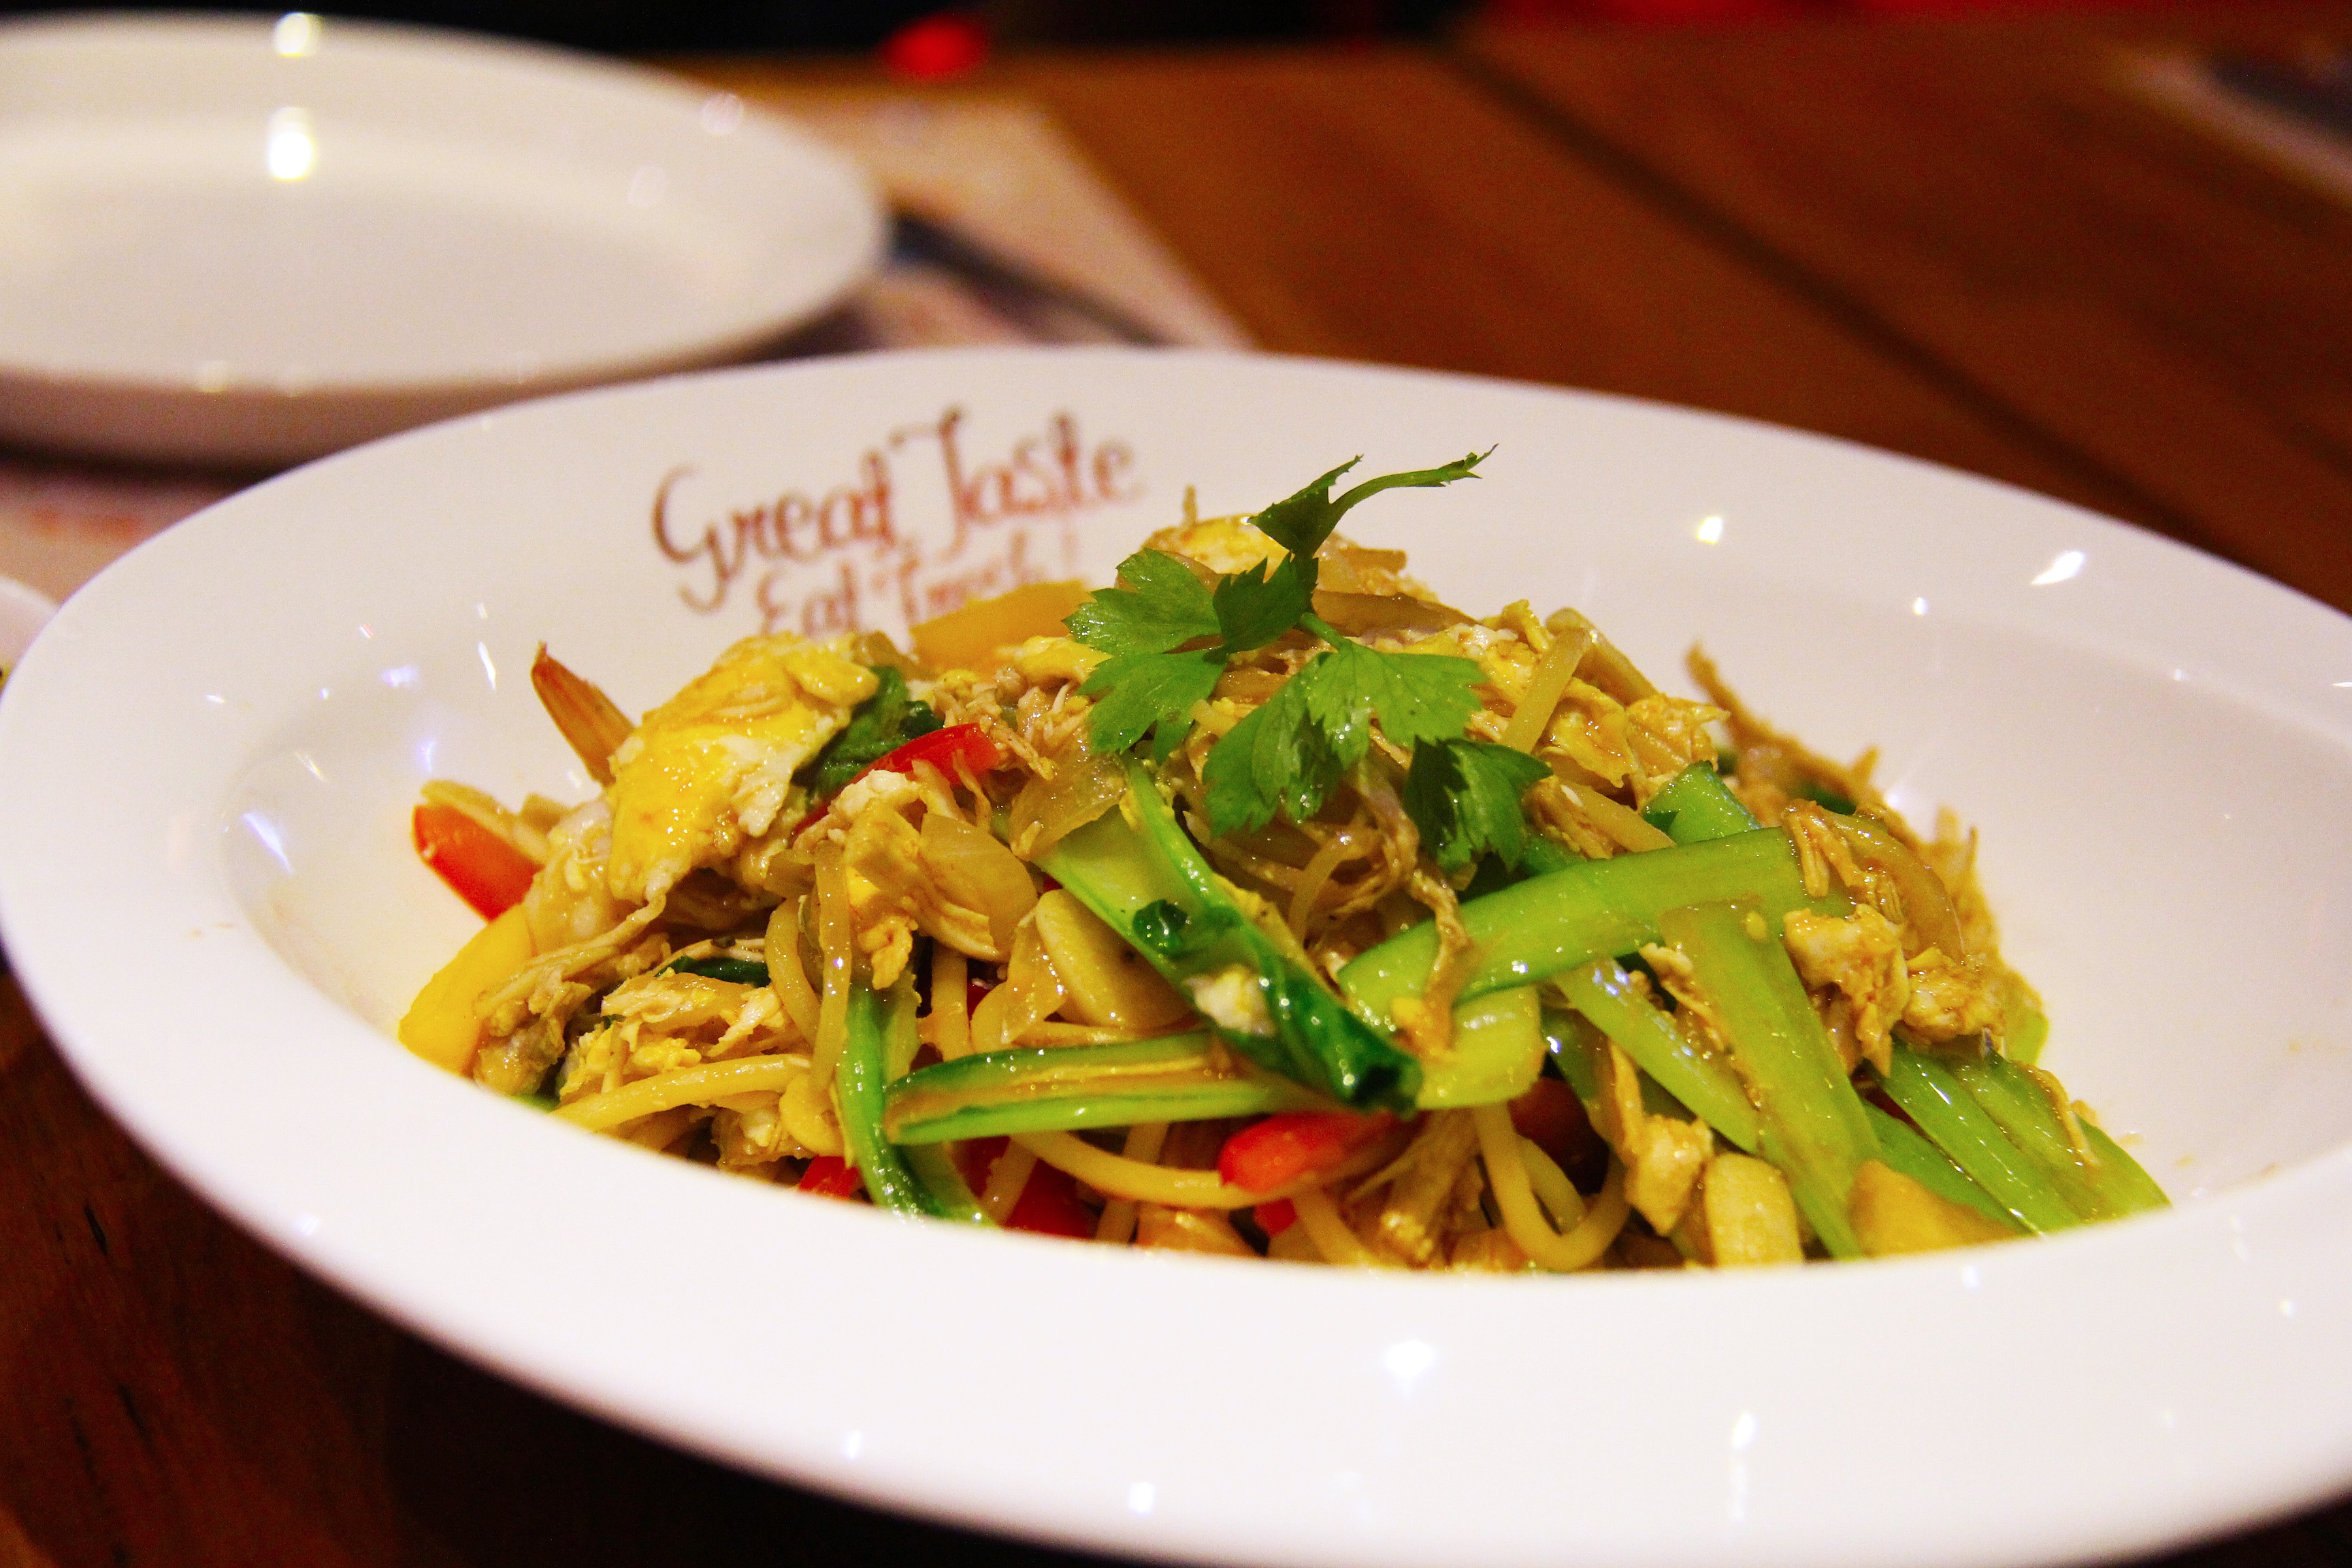
restaurant, city, travel, dish, meal, food, produce, vegetable, asia, tourism, cuisine, delicious, egg, asian food, noodles, dinner, tasty, vegetarian food, myanmar, yummy, yangon, curry, thai food, chinese food, southeast asian food